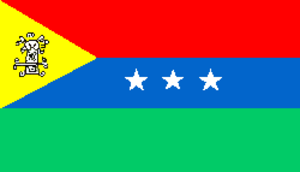
Guacara est l'une des 14 municipalités de l'État de Carabobo au Venezuela. Son chef-lieu est Guacara. En 2011, la population s'élève à 176 218 habitants.